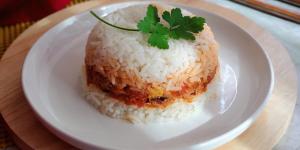
arroz tapado de atun